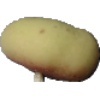
Label: Peach Flat 1